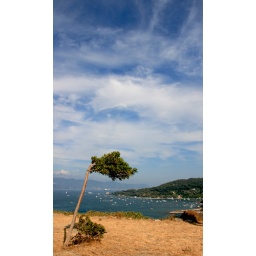
A tree on the top of the hill in Porto Venere at the bay of La Spezia in Italy.